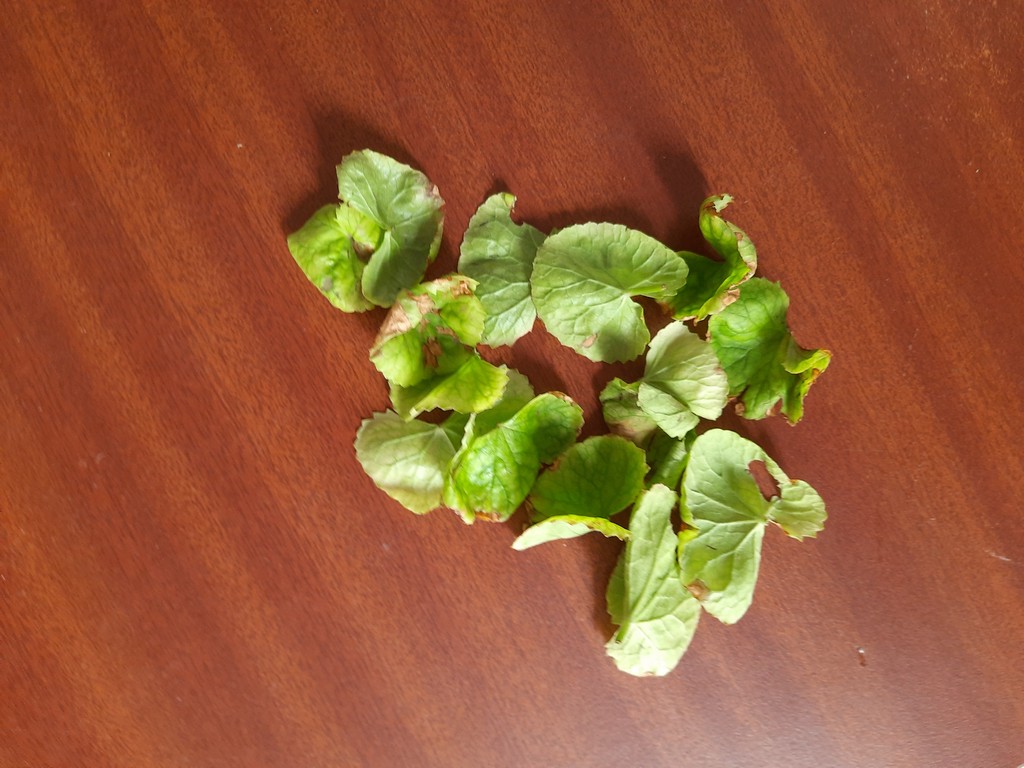
Label: Unhealthy